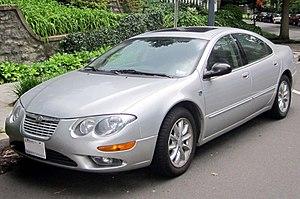
La Chrysler 300M est une berline de luxe fabriquée par Daimler Chrysler, de 1999 à 2004. C'est une traction avant, avec deux moteurs V6 différents et possédant la plateforme Chrysler LH. Elle était 254 mm plus courte que la Chrysler Concorde pour la rendre exportable en Europe comme une berline sportive. Le « M » correspond à la génération du modèle, succédant aux C-300 à 300L.